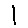
Label: 1